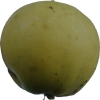
Label: Apple 13